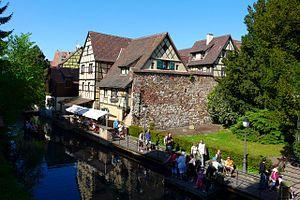
Petite venise, Colmar
Colmar est une commune française du département du Haut-Rhin. Préfecture du département, elle fait partie, depuis le 1ᵉʳ janvier 2016, de la région Grand Est.